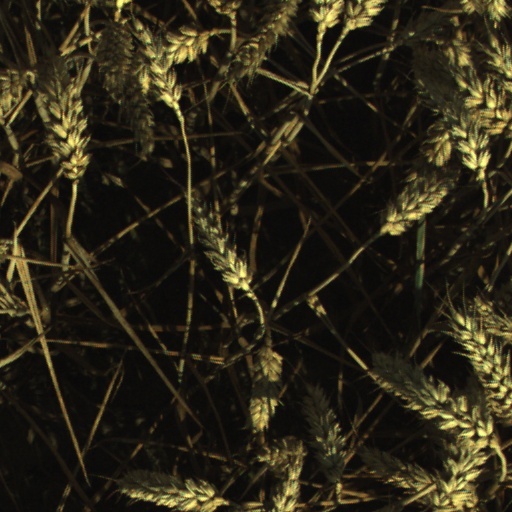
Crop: wheat